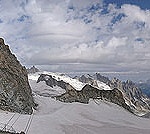
Label: glacier